Angelo Frattini

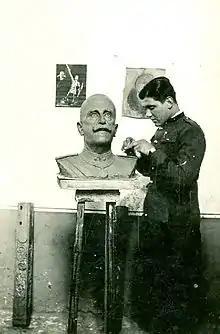
Angelo Frattini sculpturing a bust of Umberto II of Savoia

Born in Varese on November 10, 1910, Angelo Frattini became an orphan at the age of 9. His artistic formation took place initially in Naples and subsequently in Milan. Frattini served his Italian military service in Naples, where he attended Giovanni De Martino's evening classes and got to know Gemito's sculpture. In Naples he also frequented the Galleria d’Arte Moderna and the National Archeological Museum. For most of his youth he was self-taught, and was influenced by late Nineteenth Century art.